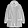
Label: Coat